Alanah Pearce

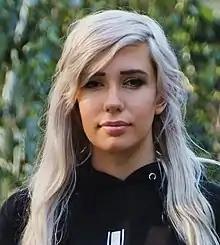
Pearce modeling for Dignitas

In November 2020, Pearce joined Sony's Santa Monica Studio as a video game writer. She provided consulting on three video games and completed other work on two video games prior to joining the studio. She faced harassment on social media following the studio's decision to delay the release of "God of War Ragnarök". In September 2021, Pearce revealed that she was part of the development team behind "Ragnarök". In November, she was selected among the "Forbes" 30 Under 30 for gaming.